Lizard

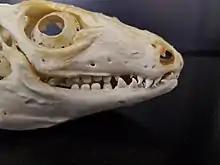
Red tegu ("Tupinambis rufescens") skull, showing teeth of differing types

The dentitions of lizards reflect their wide range of diets, including carnivorous, insectivorous, omnivorous, herbivorous, nectivorous, and molluscivorous. Species typically have uniform teeth suited to their diet, but several species have variable teeth, such as cutting teeth in the front of the jaws and crushing teeth in the rear. Most species are pleurodont, though agamids and chameleons are acrodont.